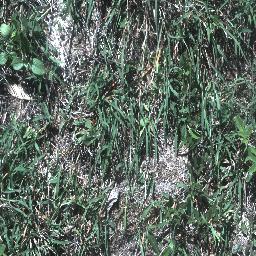
Label: negative